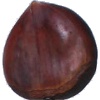
Label: Chestnut 1